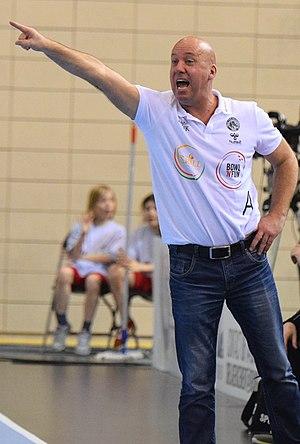
Nils Pether Krautmeyer Le 03 avril 2016 lors du match aller de demi-finale de la Coupe des vainqueurs de coupe de handball Issy Paris Hand / Team Tvis Holstebro